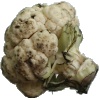
Label: cauliflower